Itatiba

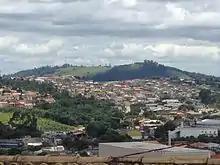
Itatiba

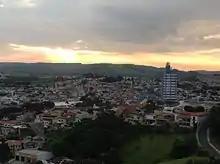
Itatiba

In telecommunications, the city was served by until 1973, when it began to be served by . In July 1998, this company was acquired by Telefónica, which adopted the Vivo brand in 2012.